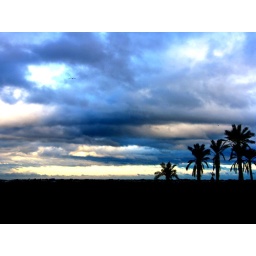
coast in blue